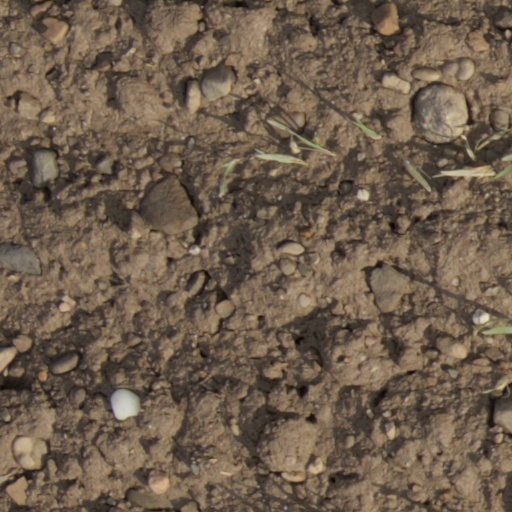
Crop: wheat